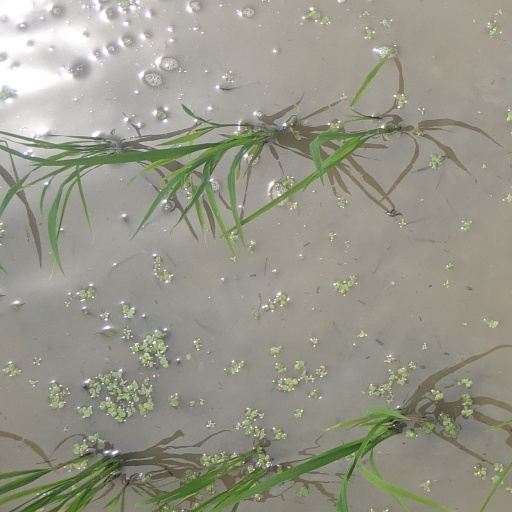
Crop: rice